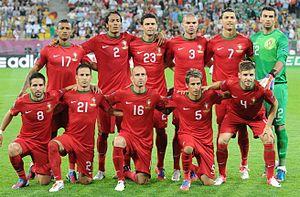
Cet article relate le parcours de l’équipe du Portugal de football lors du Championnat d'Europe de football 2012 organisé en Pologne et en Ukraine du 8 juin au 1ᵉʳ juillet 2012.
L'équipe du Portugal de football est la sélection de joueurs portugais représentant le pays lors des compétitions internationales de football masculin, sous l'égide de la Fédération portugaise de football.